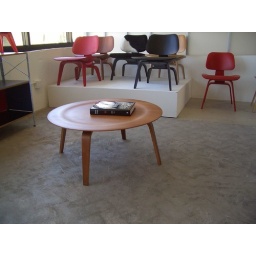
LCM table and chairs - very early Eames pieces. Manufactured now by HM.